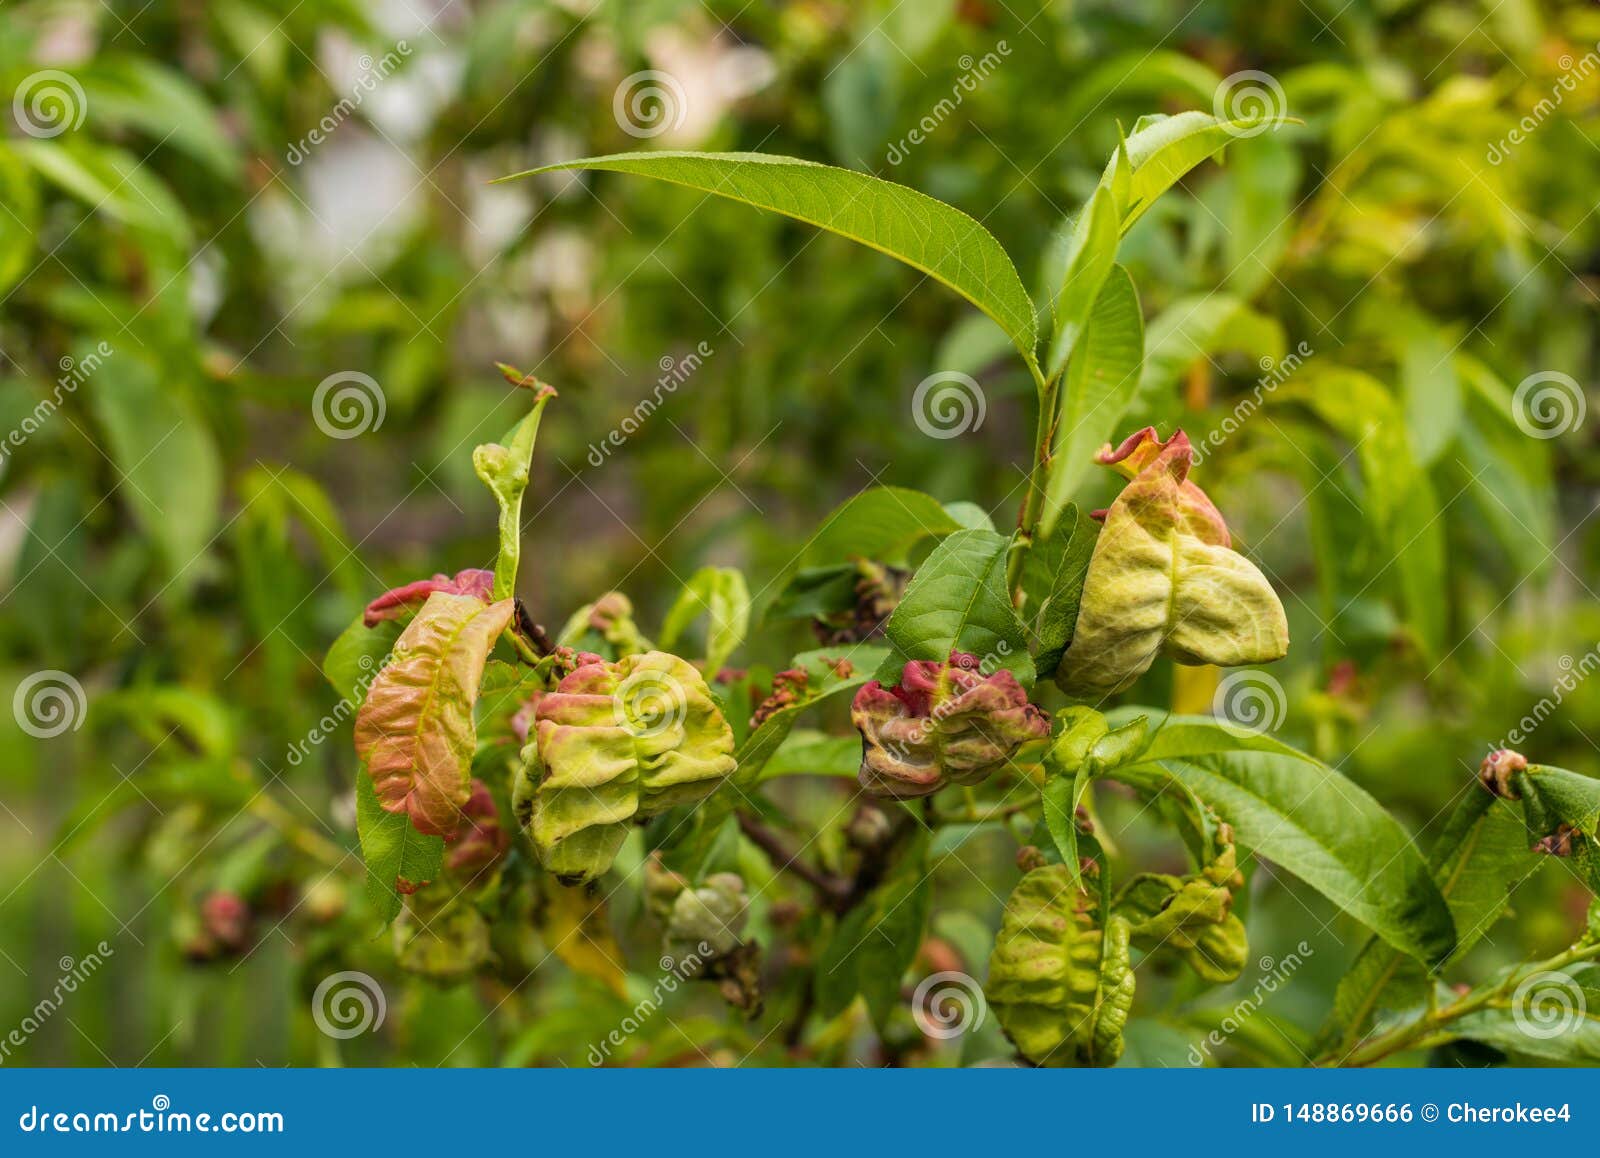
Plant: Peach
Disease: peach leaf curl